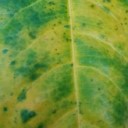
Label: Cerscospora